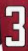
Number: 3